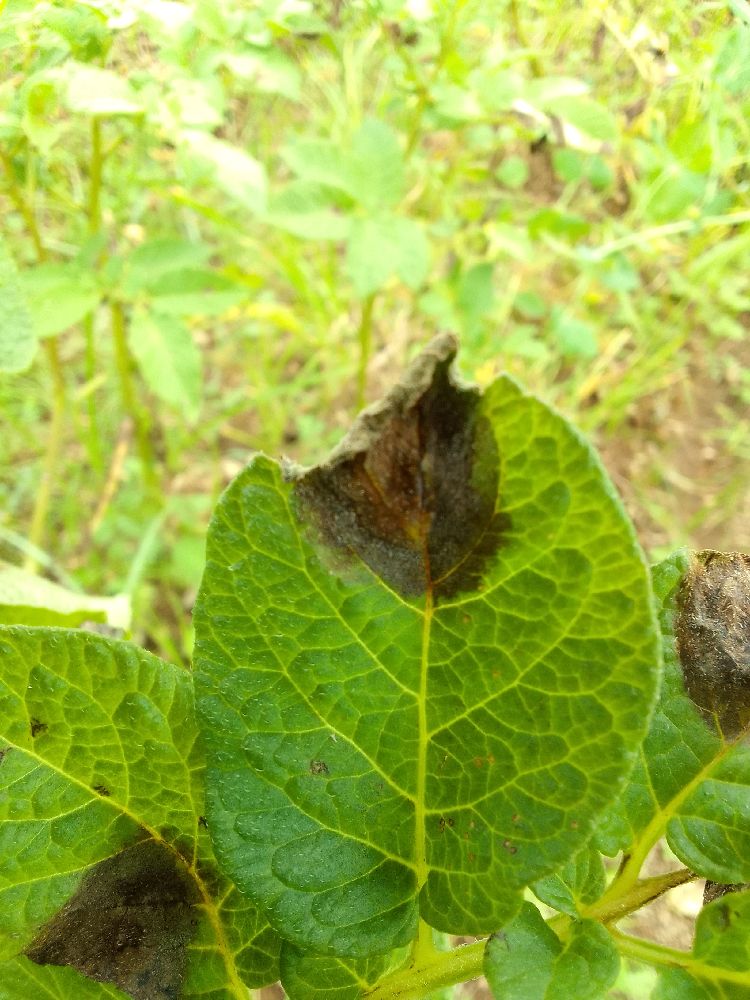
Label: Late blight